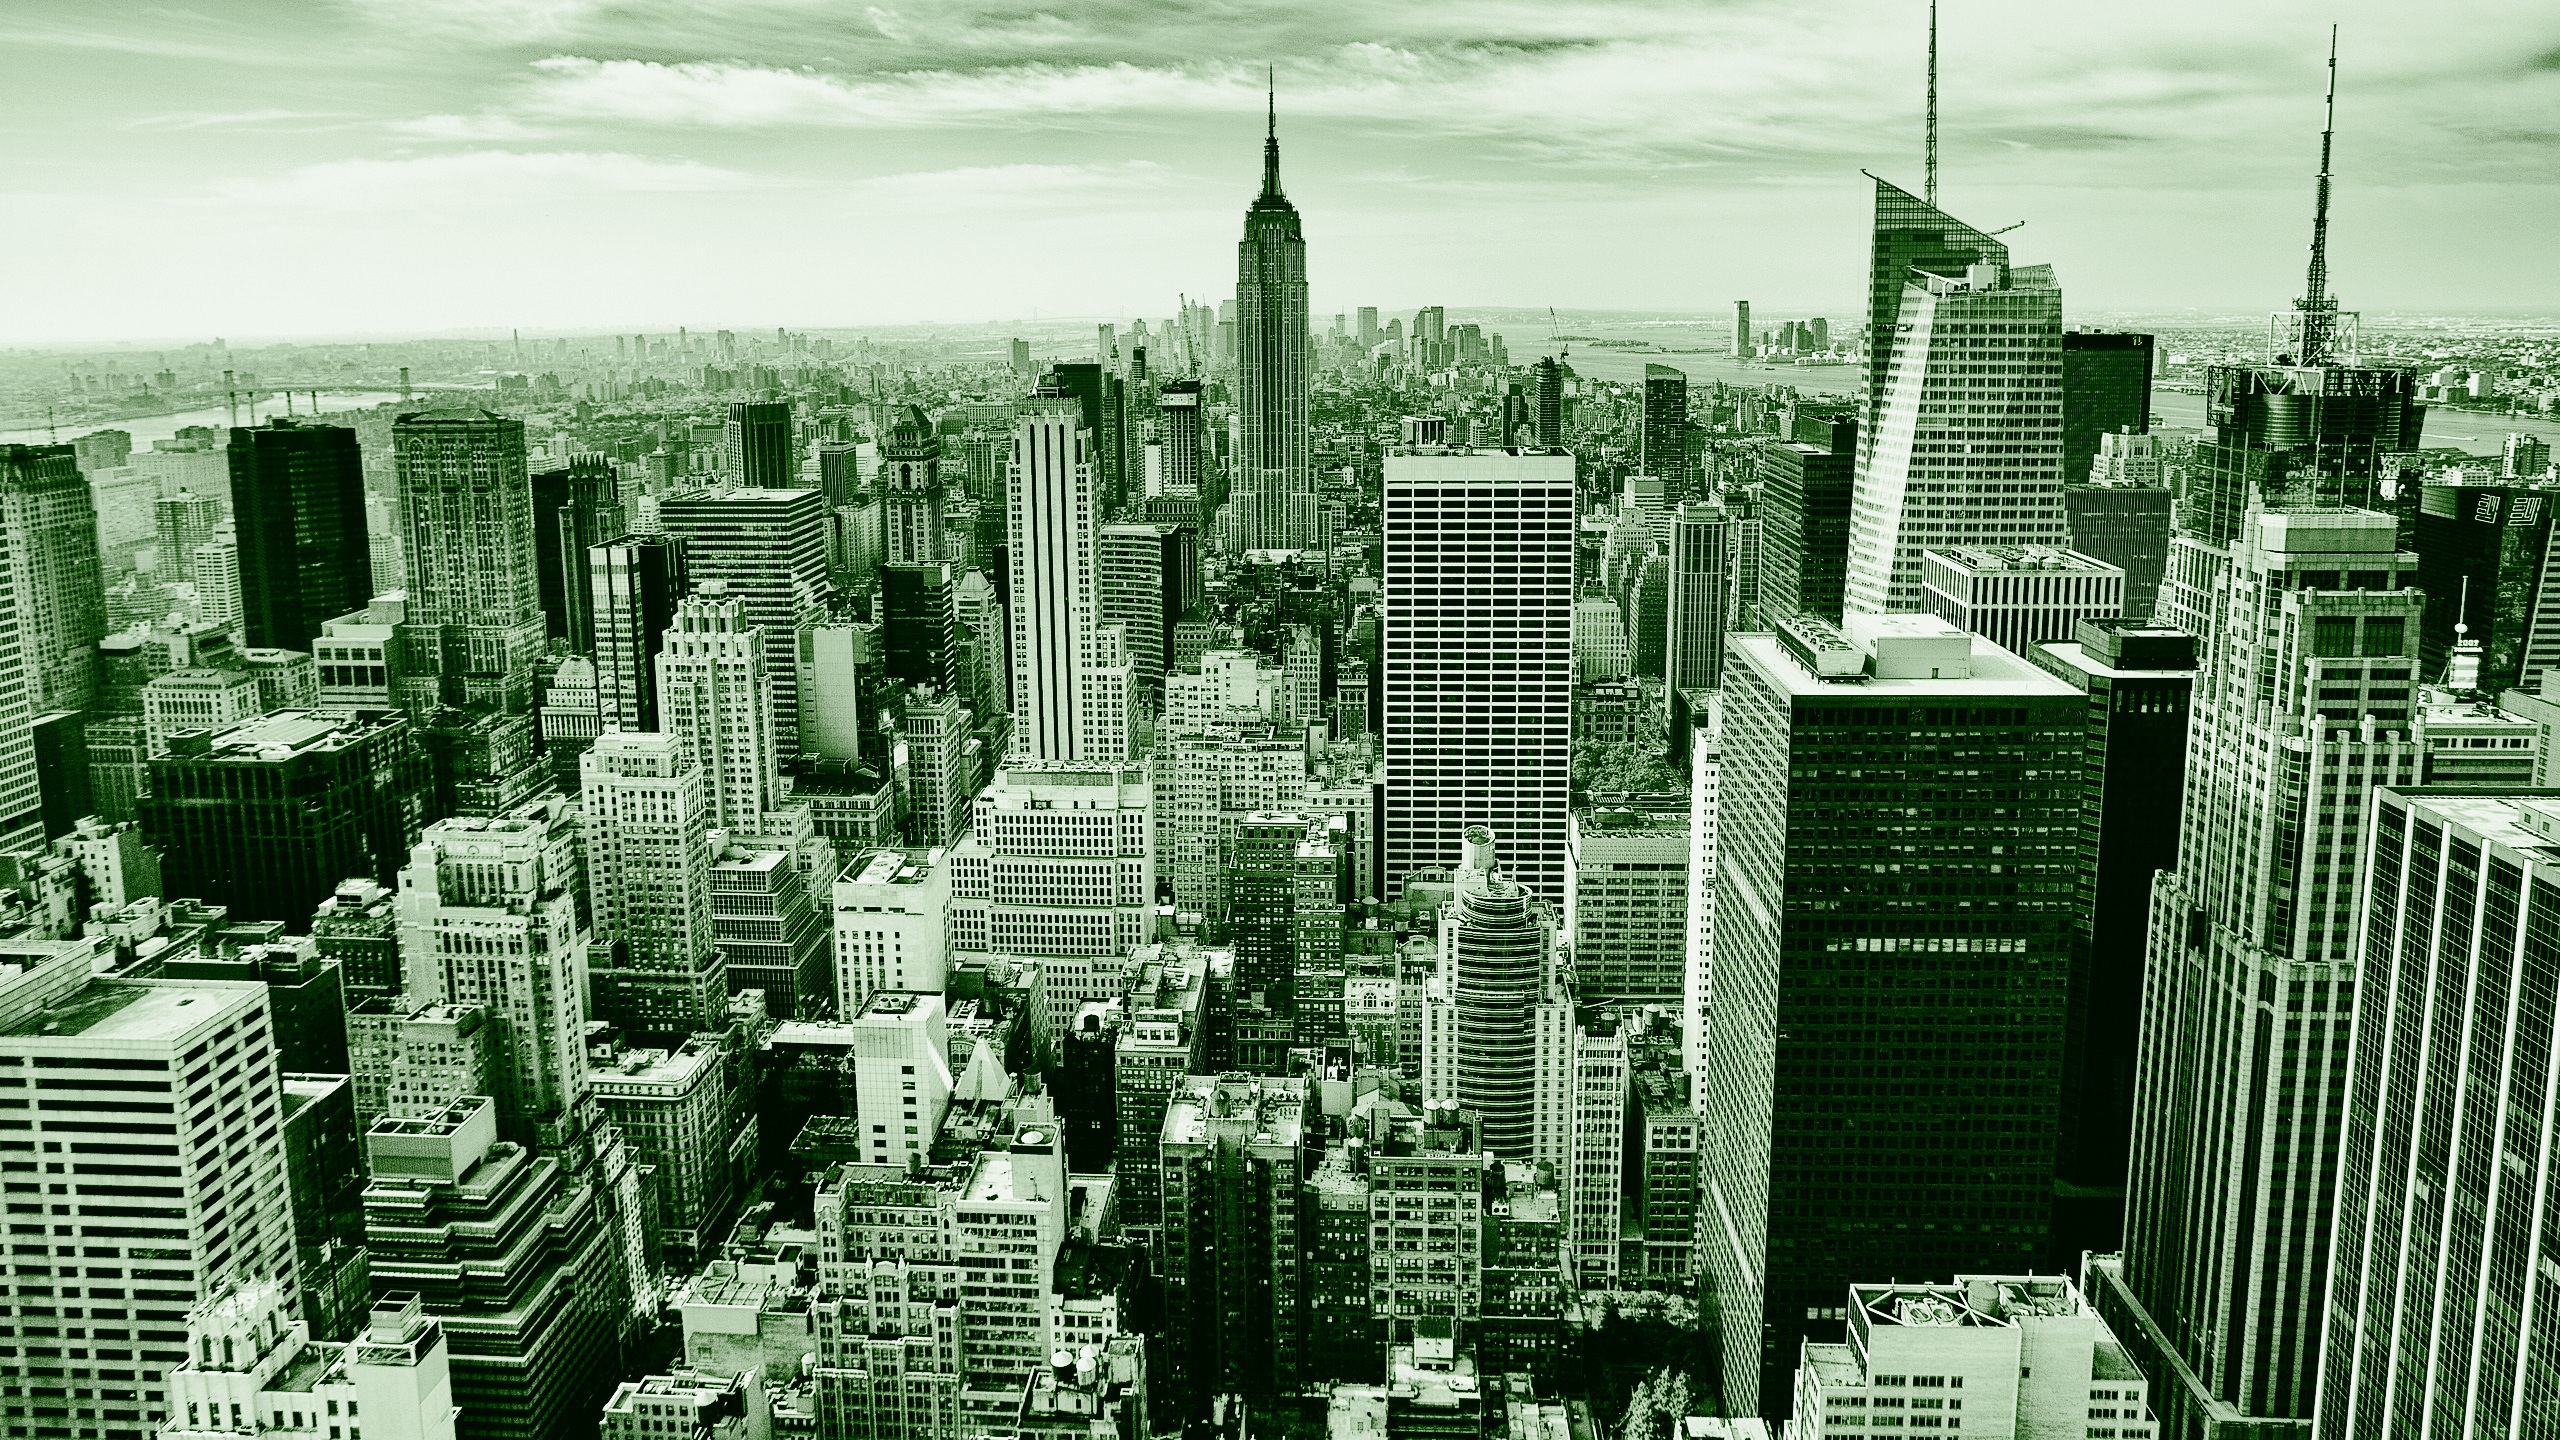
black and white, architecture, skyline, photography, glass, building, city, home, skyscraper, cityscape, downtown, suburb, green, tower, landmark, monochrome, tower block, greenery, trend, metropolis, neighbourhood, aerial photography, urban area, monochrome photography, residential area, geographical feature, human settlement, metropolitan area, trend color 2017